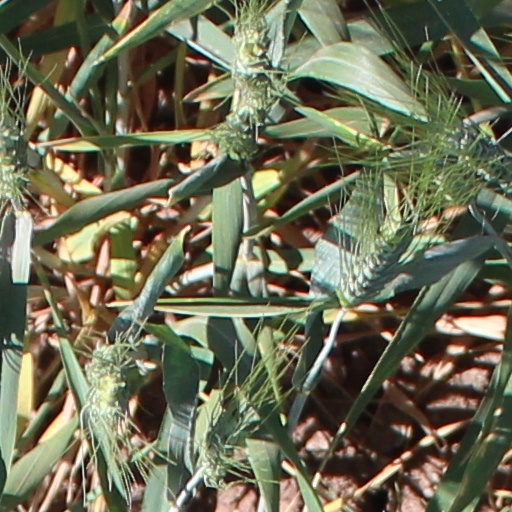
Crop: wheat